Willem Reuter

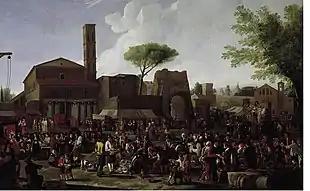
"A Roman market"

Willem Reuter’s Roman panoramic market scene dated 1669 referred to as "A Roman market" (Norton Simon Museum) is an example of his bustling market scenes. The picture is built up of many different scenes and anecdotes such as a commedia dell’arte performance, a beggar receiving alms and an overturned cart carrying fragile crockery. The carefully orchestrated composition of the work makes each event clearly legible. In particular, the vertically-oriented buildings provide a stable backdrop for the loosely arranged groupings of people placed on the piazza's background to foreground. A strong light helps clarify the figures and their interactions.